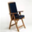
Label: chair